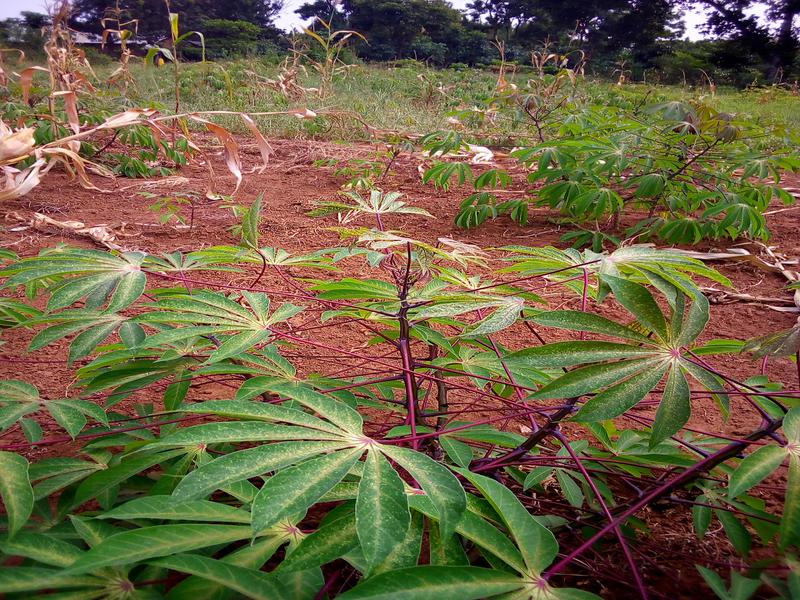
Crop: cassava
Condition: green_mottle